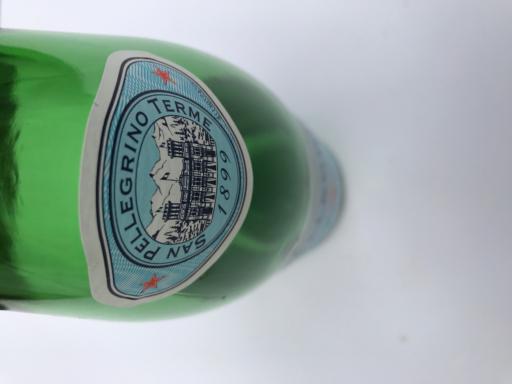
Label: glass